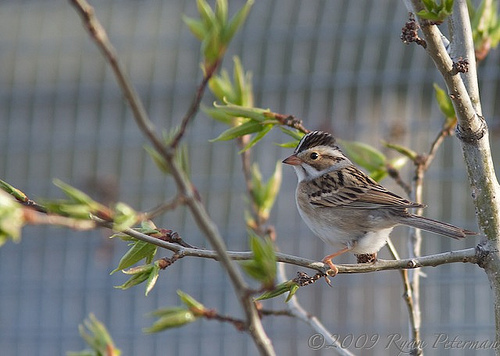
this bird has a white belly with a black crown on its head and orange feet.
this small chubby bird is grey with a yellow eye and black mohawk.
a little light brown bird with dark wing tips, and a large dark brown crest with a white stripe down the middle of it.
white breast and belly with a dark brown crown and light brown wings with dark streaks.
this bird has skinny tarsus and a brown crown and small bill.
this particular bird has a white belly and tan breast with brown stripesa bird with an orange bill, brown cheek patch and white belly.
this bird has wings that are brown and has a white belly
this is a light brown bird with a dark gray mohawk and a light pink pointed beak.
a small bird with a white belly and pointed beak.
Species: Clay Colored Sparrow